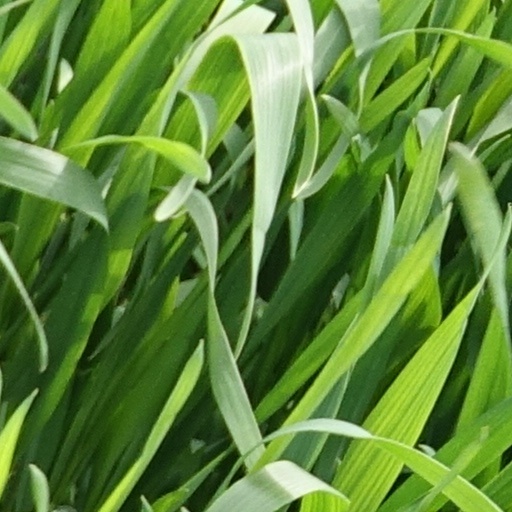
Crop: wheat